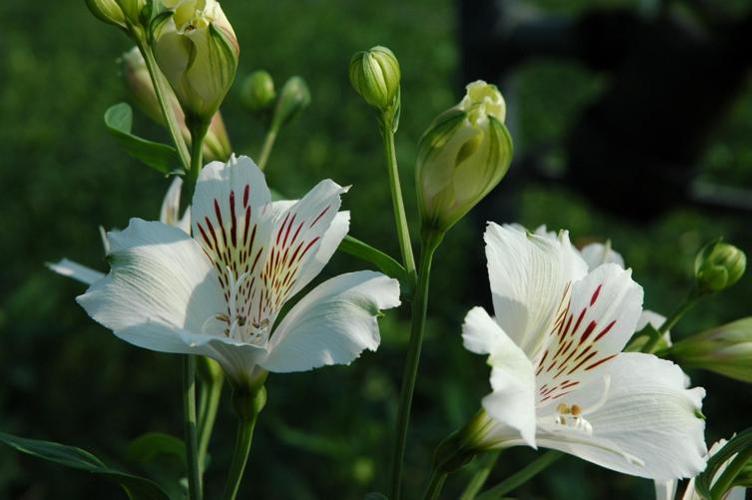
Label: peruvian lily